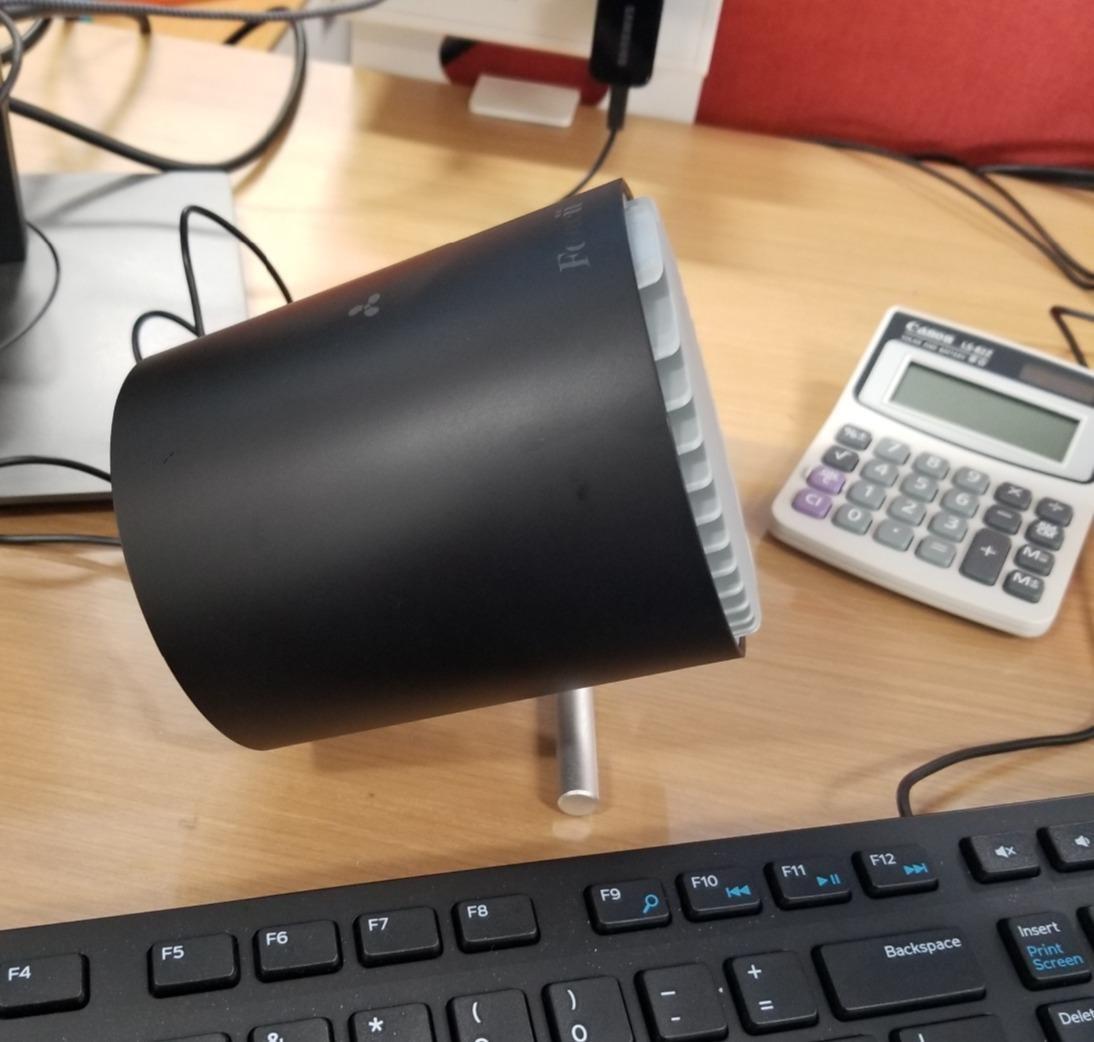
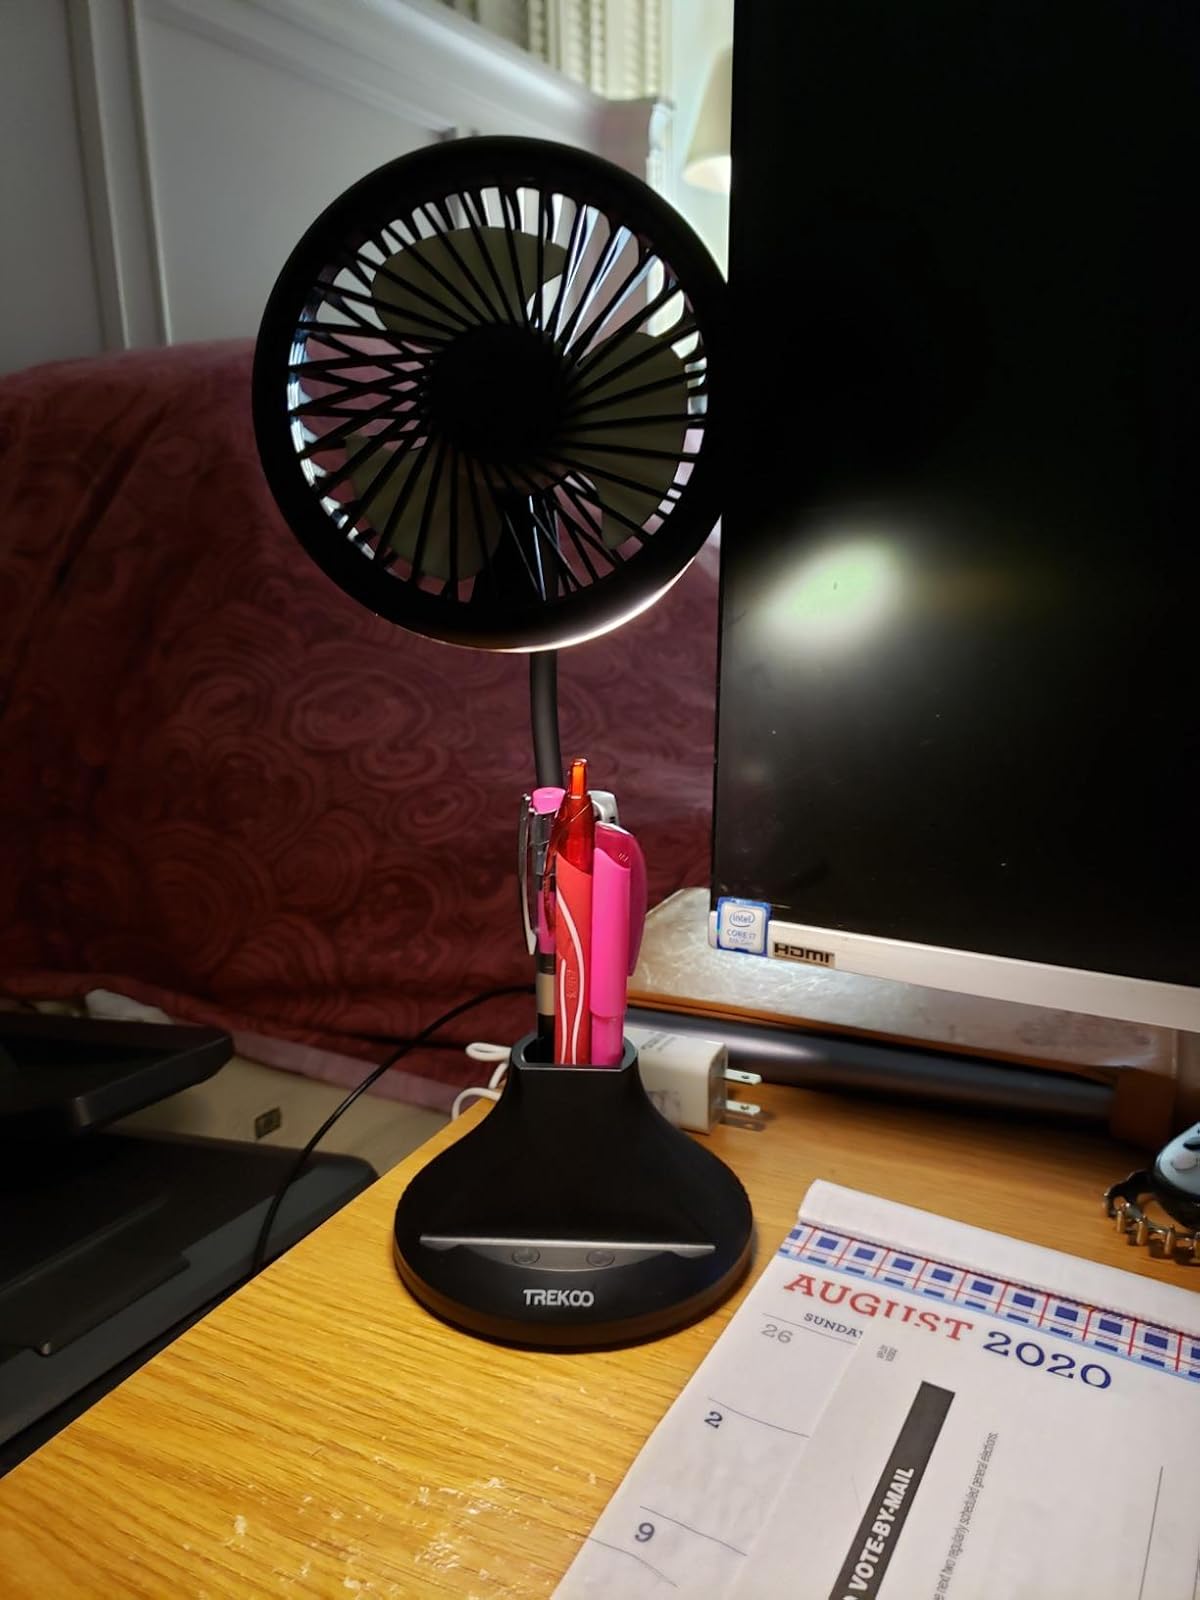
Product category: fan
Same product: no